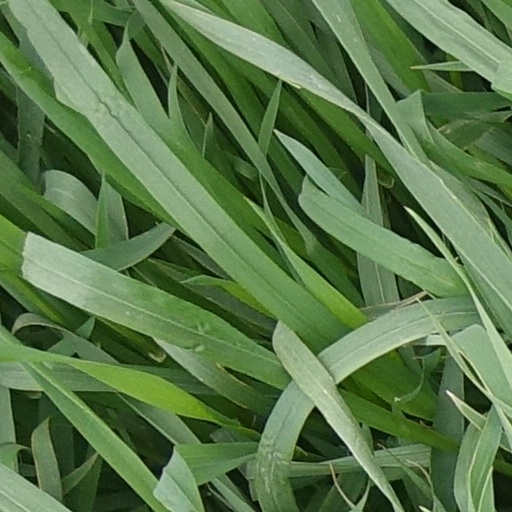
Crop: wheat